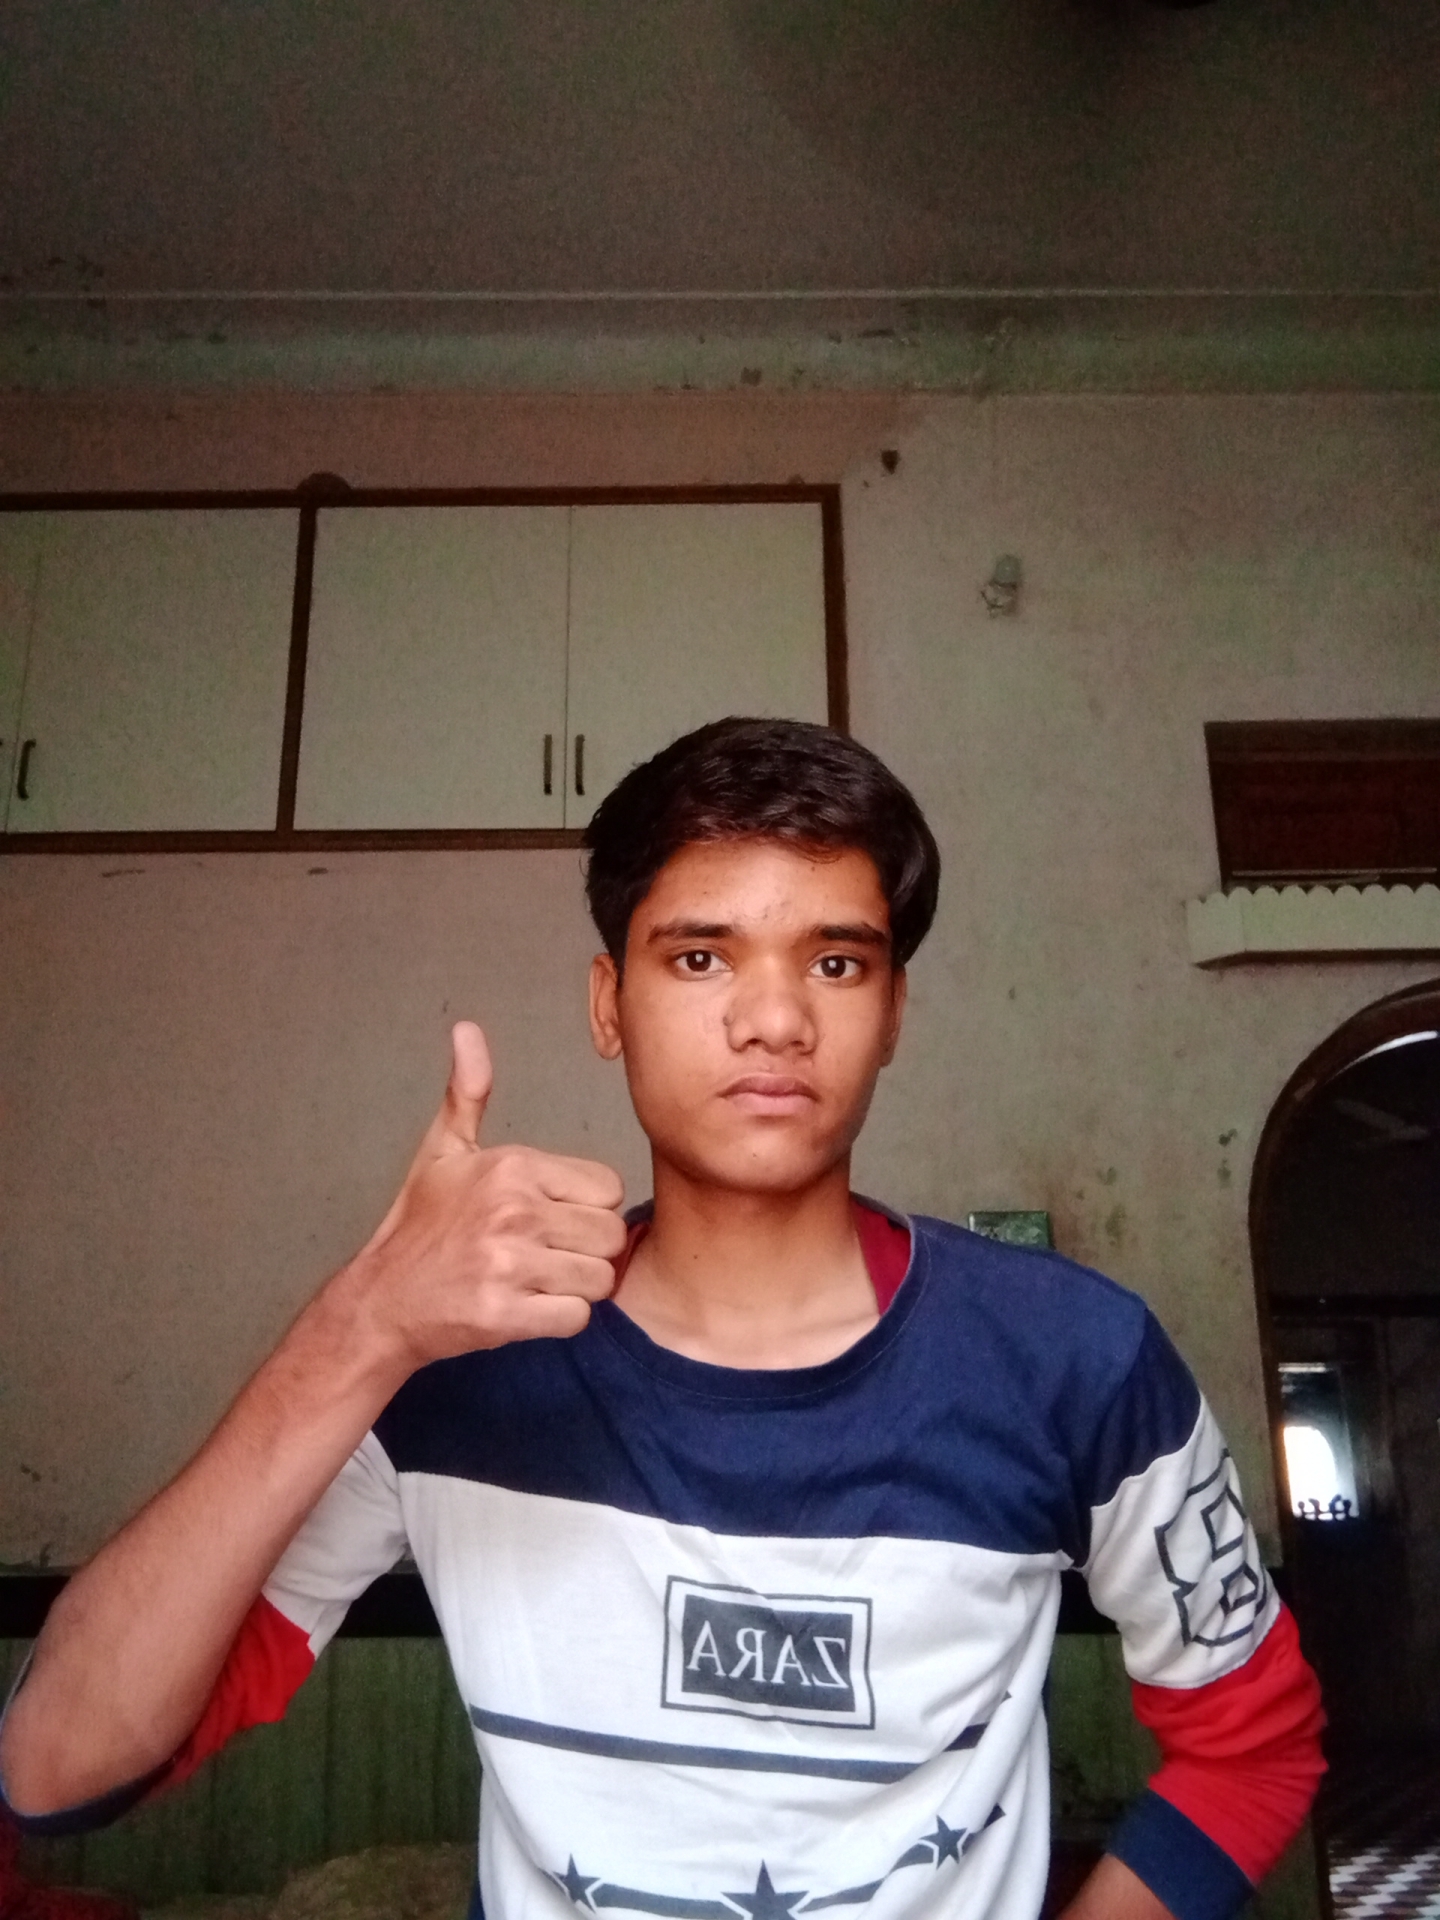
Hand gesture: like